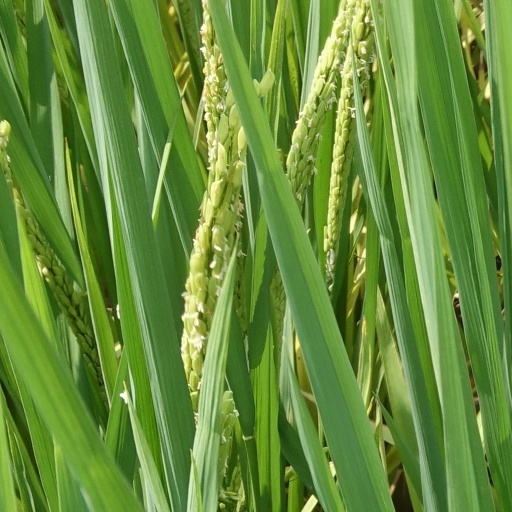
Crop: rice